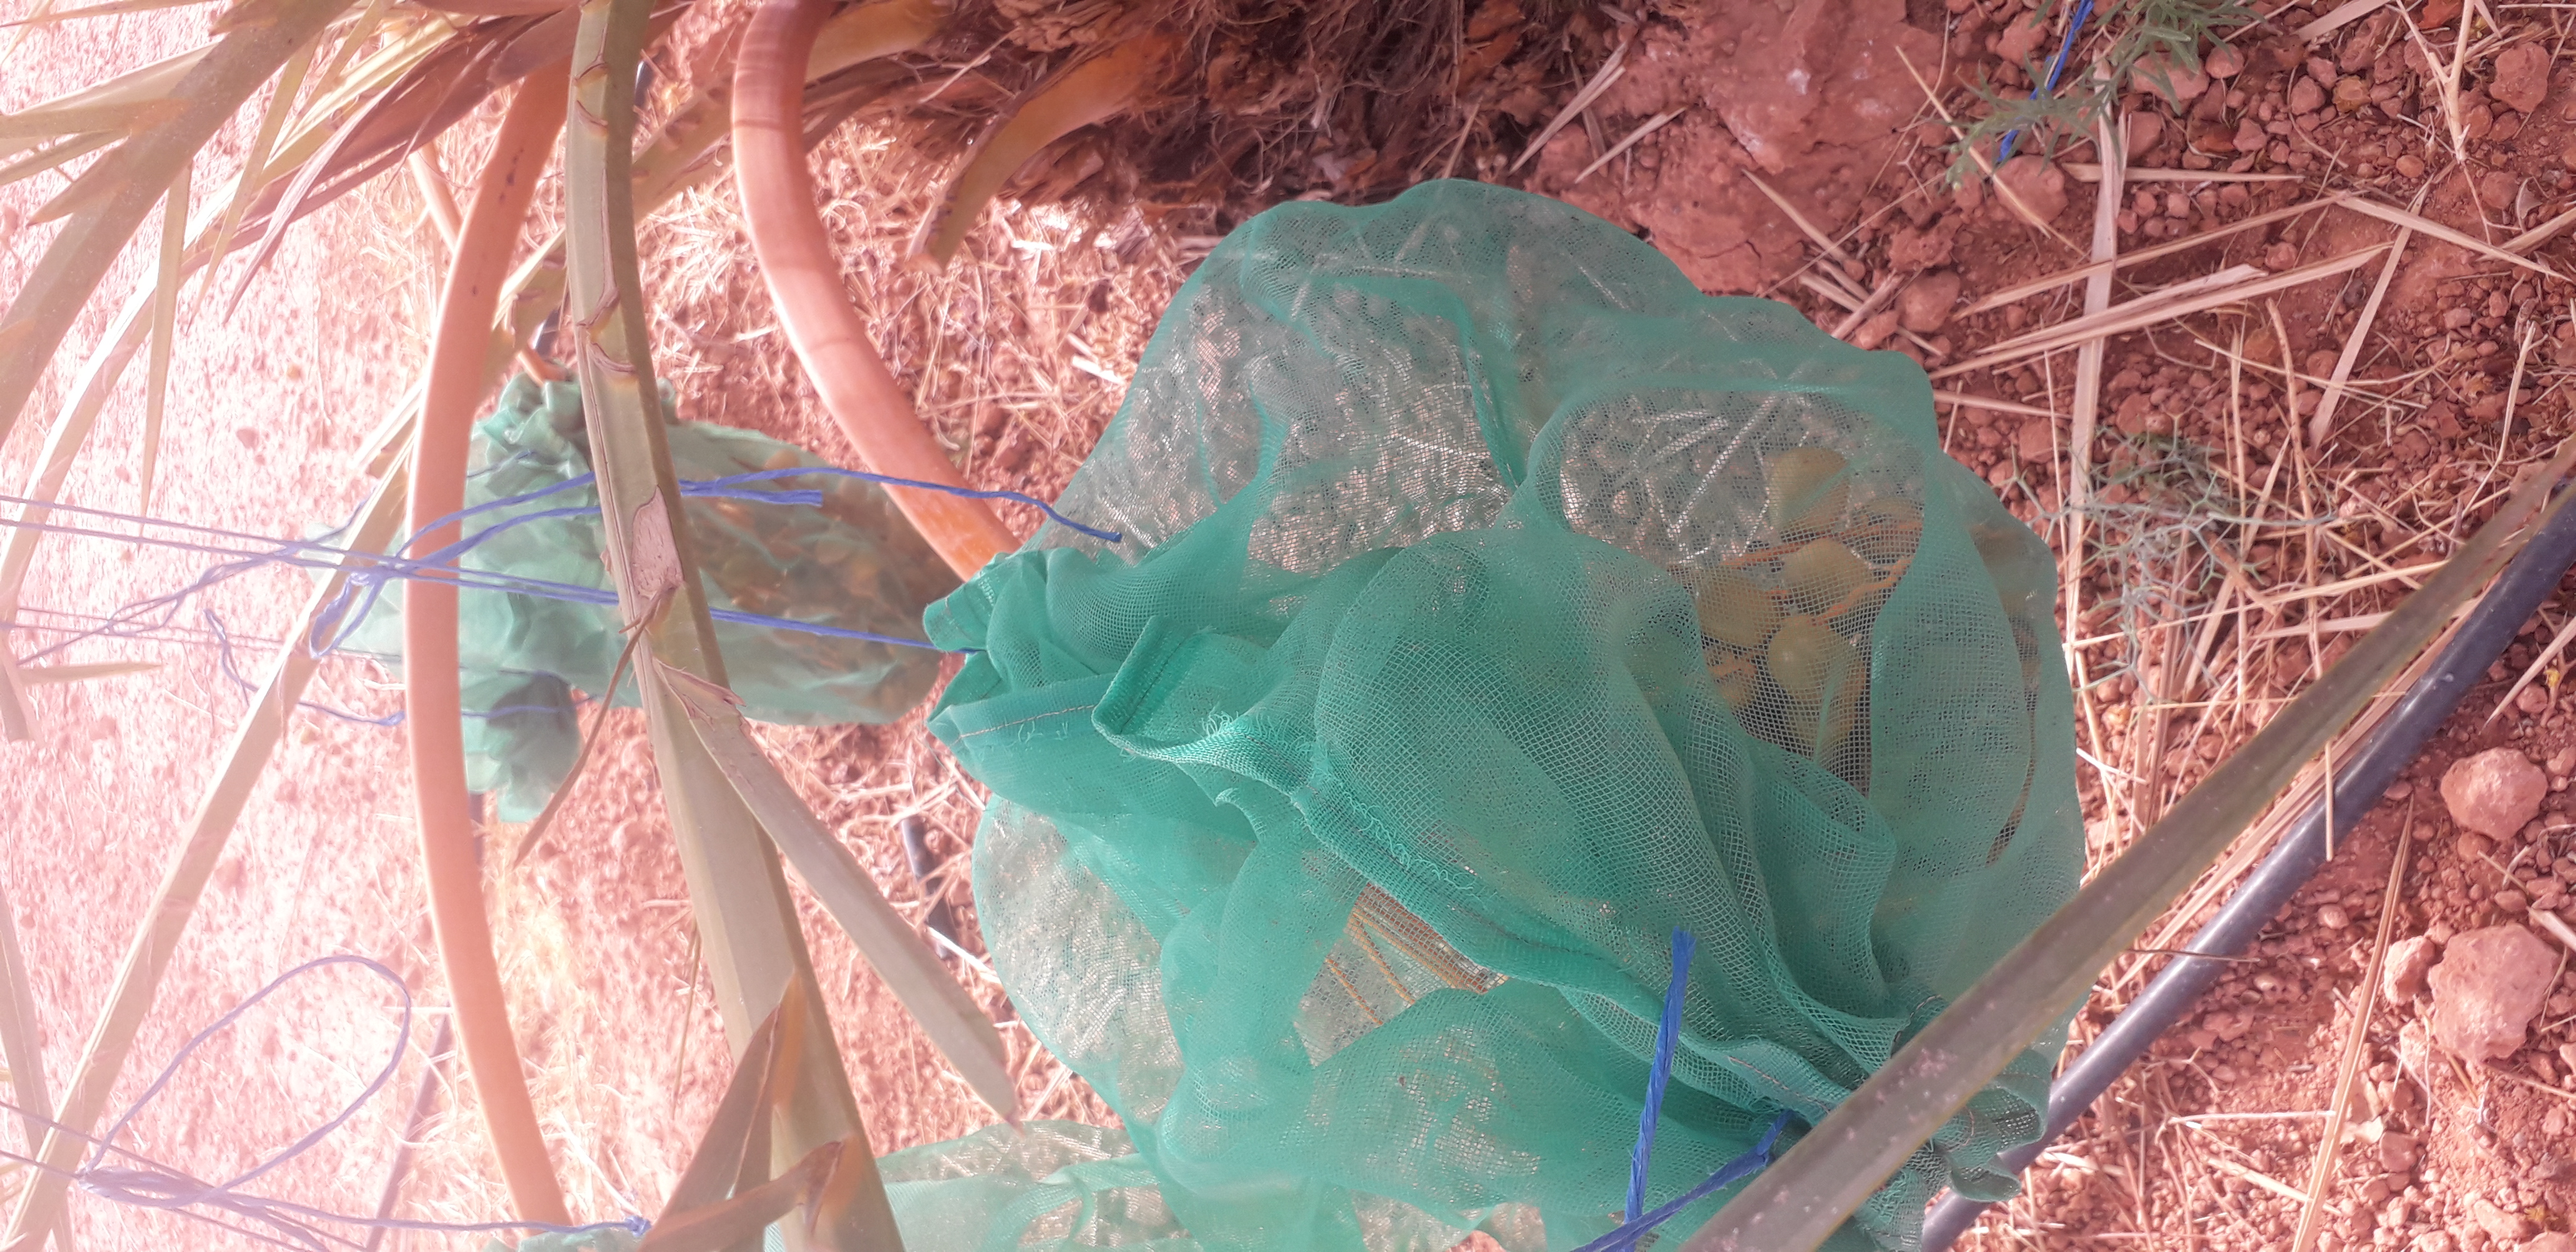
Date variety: Boufagous